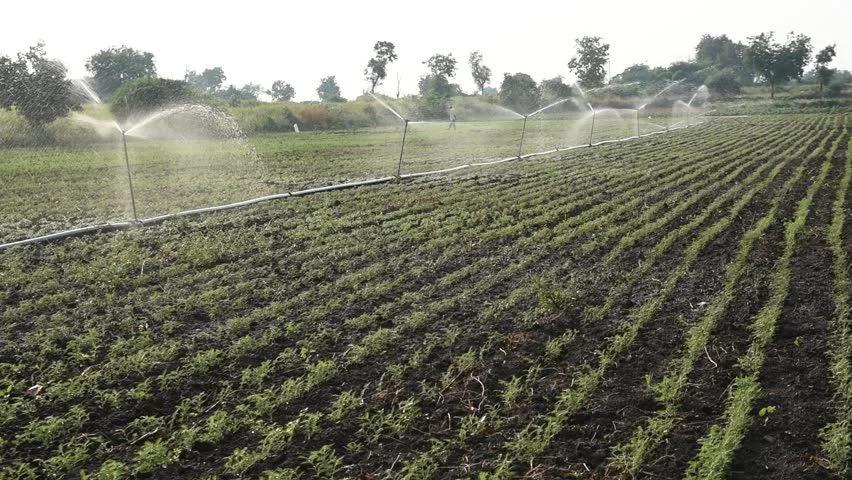
Mfumo wa umwagiliaji ukitumika kwenye shamba  lenye kustawi kwa rangi ya ukijani kibichi, mimea ilipangiliwa vizuri. Mandhari ya eneo hilo likizungukwa na miti mirefu na mwanga mkali wa jua ukitanda,